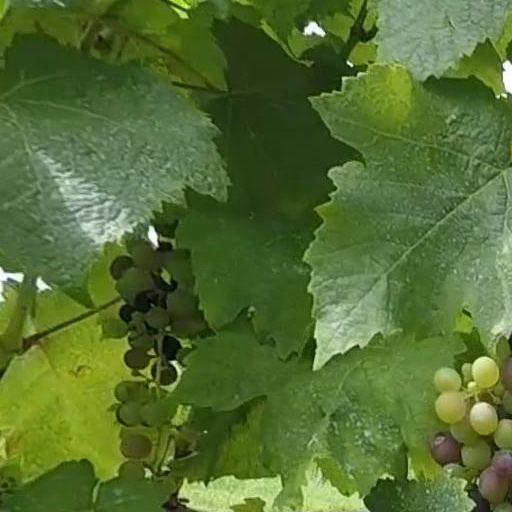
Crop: grape